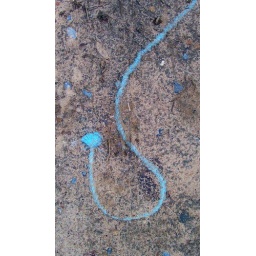
Walking back to my house I spotted this old blue rope in the dirt in the old track.